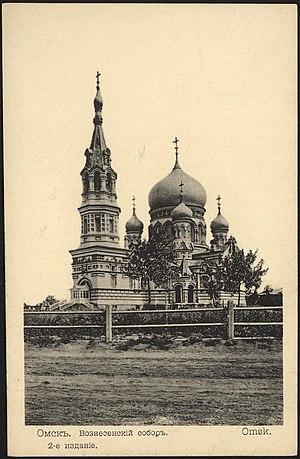
La cathédrale de la Dormition est un édifice religieux orthodoxe situé à Omsk, une ville du centre-sud de la Russie, en Sibérie.